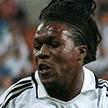
Age: 20